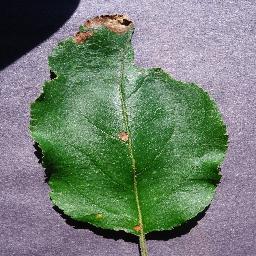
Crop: apple
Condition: black_rot